Haas F1 Team

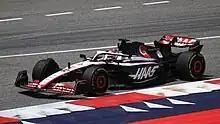
The Haas VF-23 of Kevin Magnussen at the 2023 Austrian Grand Prix.

Following the Russian invasion of Ukraine, Haas removed the branding of Russian sponsor Uralkali from its cars and the colors of the Russian flag. On March 5, the team announced it had terminated its title sponsorship deal with Uralkali and its driver contract with Mazepin. Kevin Magnussen, who previously drove for the team from 2017 to 2020, was announced as his replacement.